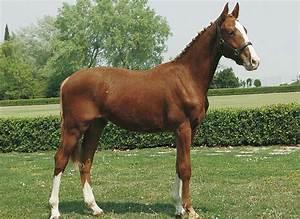
horse